Chipseal

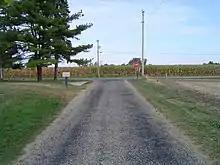
A chipseal road near Kempton, Indiana in the United States

Chipseal (also chip seal or chip and seal or spray seal) is a pavement surface treatment that combines one or more layers of asphalt with one or more layers of fine aggregate. In the United States, chipseals are typically used on rural roads carrying lower traffic volumes, and the process is often referred to as asphaltic surface treatment. This type of surface has a variety of other names including tar-seal or tarseal, tar and chip, sprayed seal surface dressing, or simply seal.